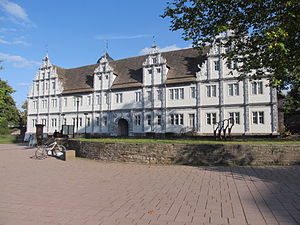
Bevern (Niedersachsen)
Schloss Bevern
Bevern er en kommune i Landkreis Holzminden i den tyske delstat Niedersachsen, med knap 4.000 indbyggere. Bevern er administrationsby i amtet Bevern, beliggende i landskabet Weserbergland. Floden Weser løber langs en del af den vestlige og nordlige kommunegrænse. Ud over hovedbyen Bevern med bydelen Forst ligger følgende landsbyer og bebyggelser i kommunen: Dölme, Lobach, Lütgenade og Reileifzen.